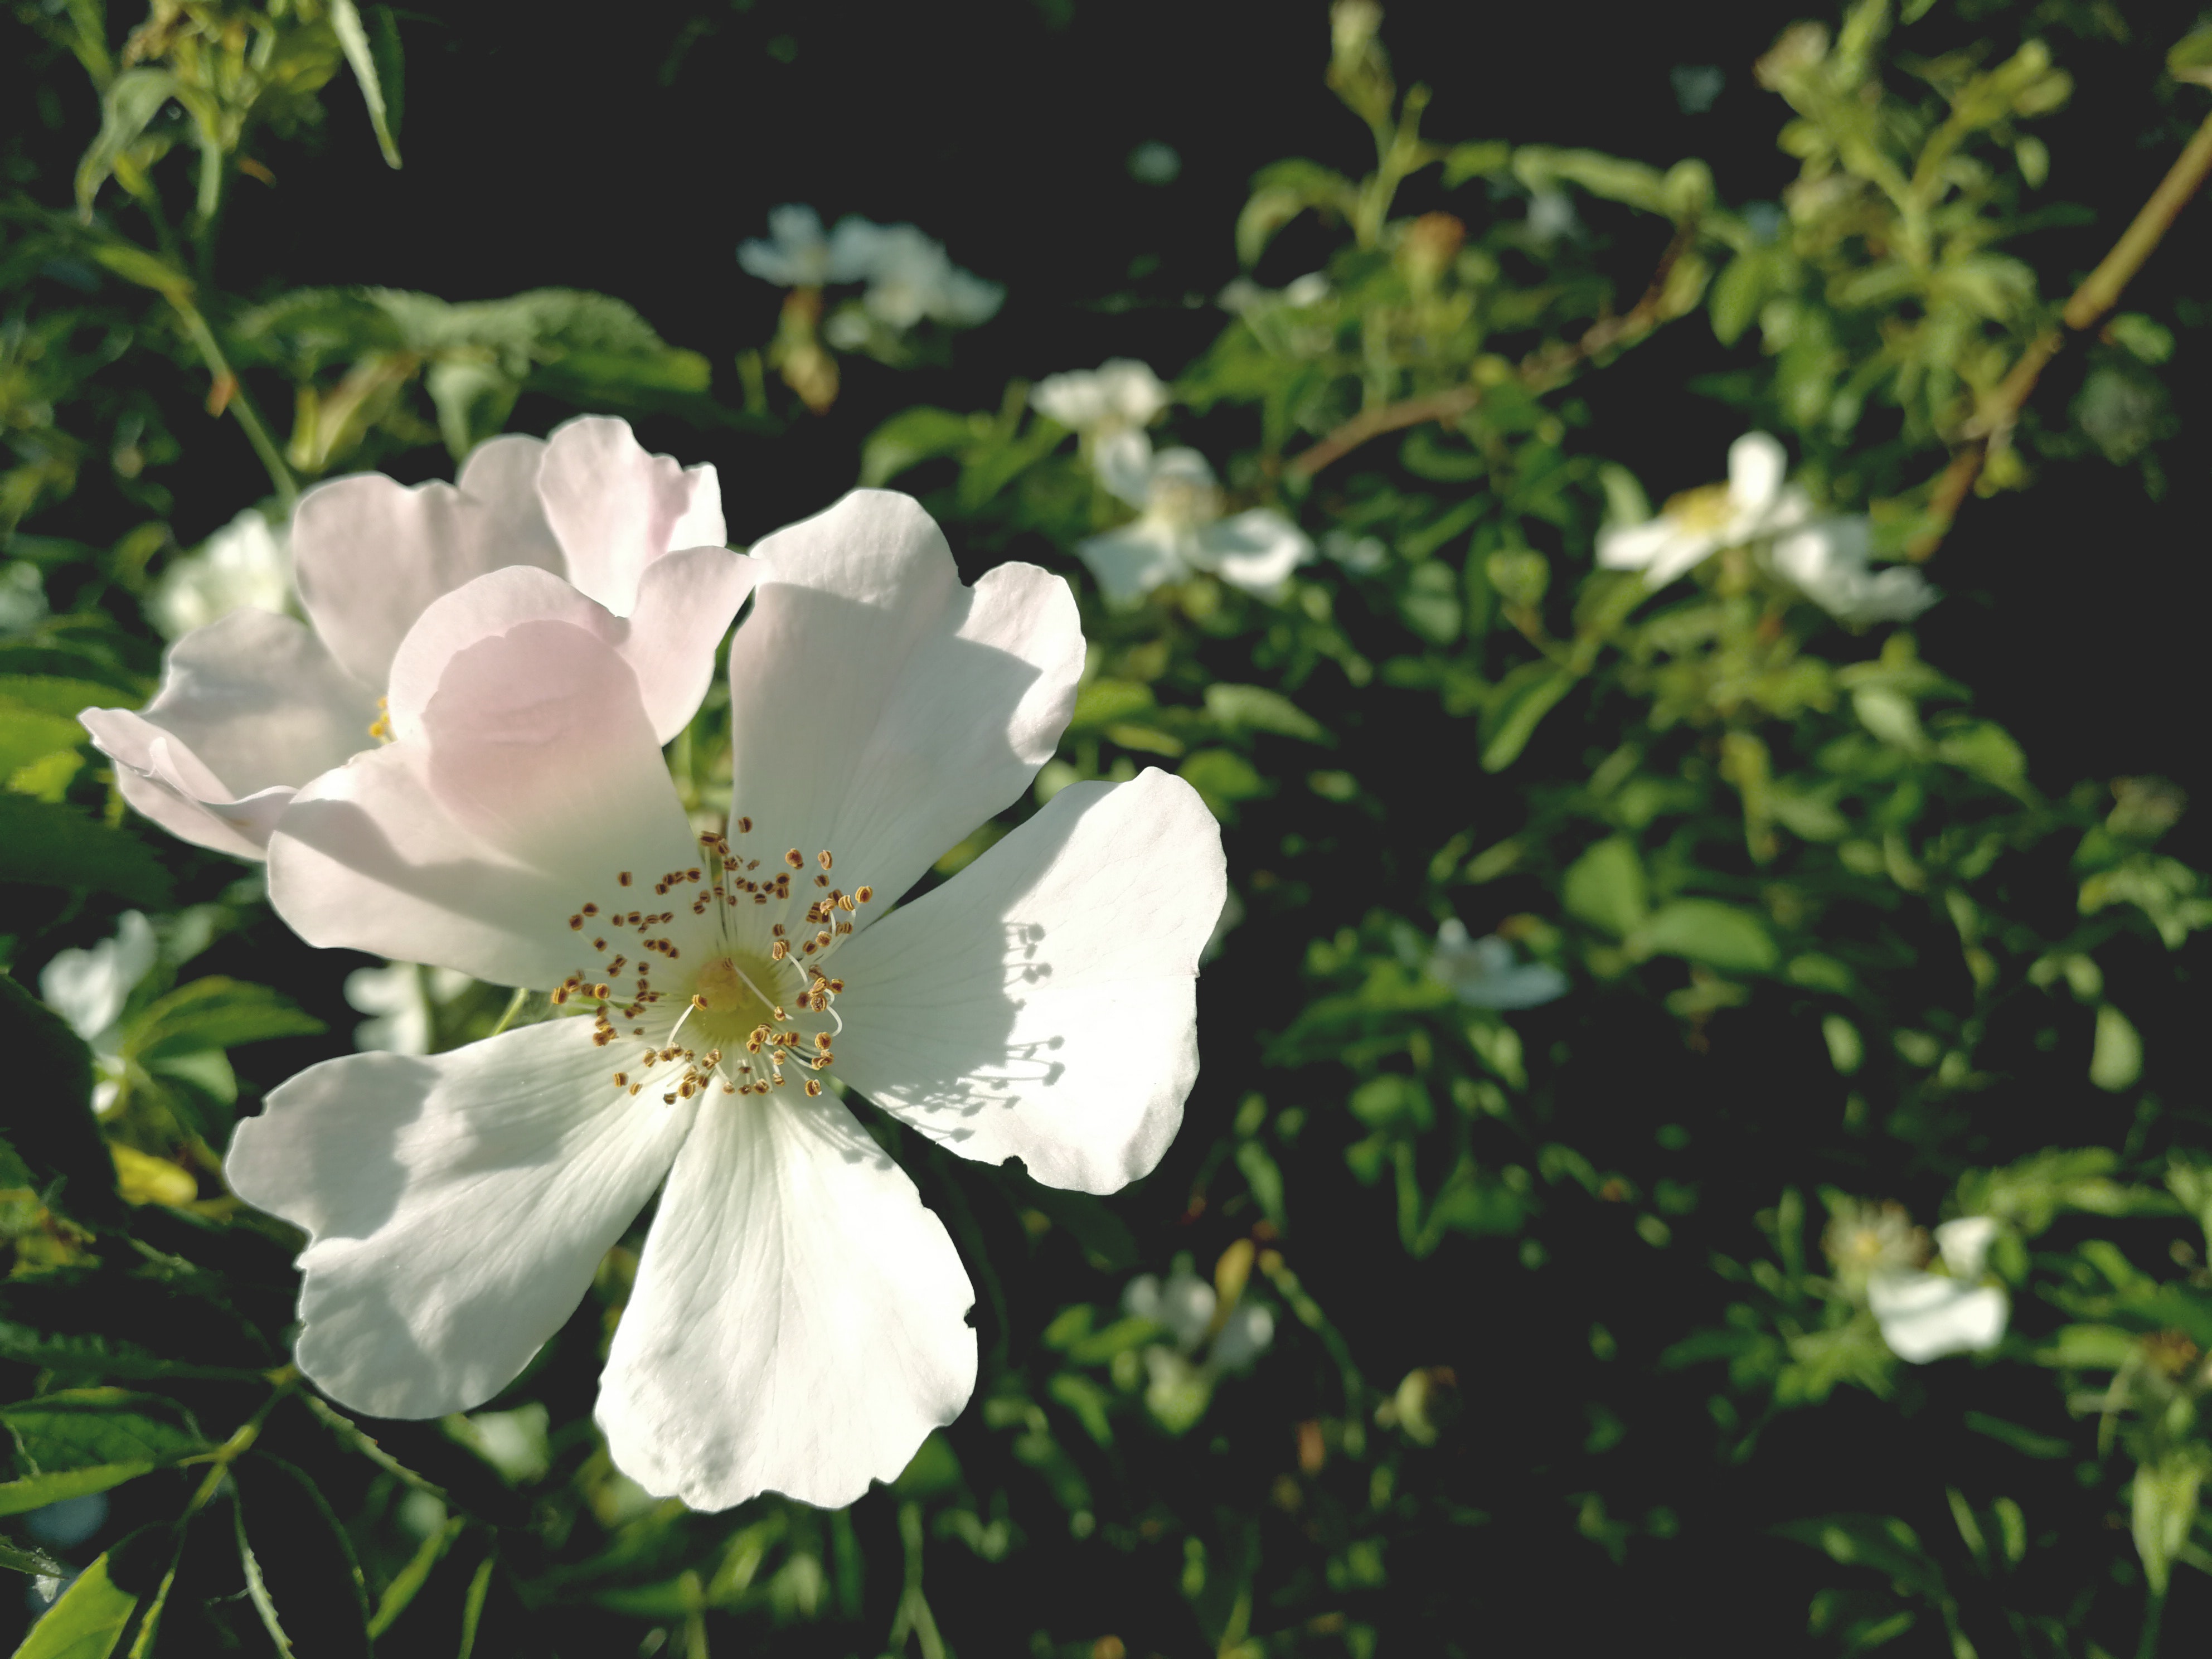
flowering plant, petal, flower, rose family, plant, multiflora rose, rosa canina, rosa rubiginosa, rose, Rosa omeiensis, Rosa sericea, botany, burnet rose, rose order, spring, evergreen rose, rosa wichuraiana, wildflower, blossom, photography, subshrub, shrub, prickly rose, mock orange, rosa rugosa, cinquefoil, California wild rose, perennial plant